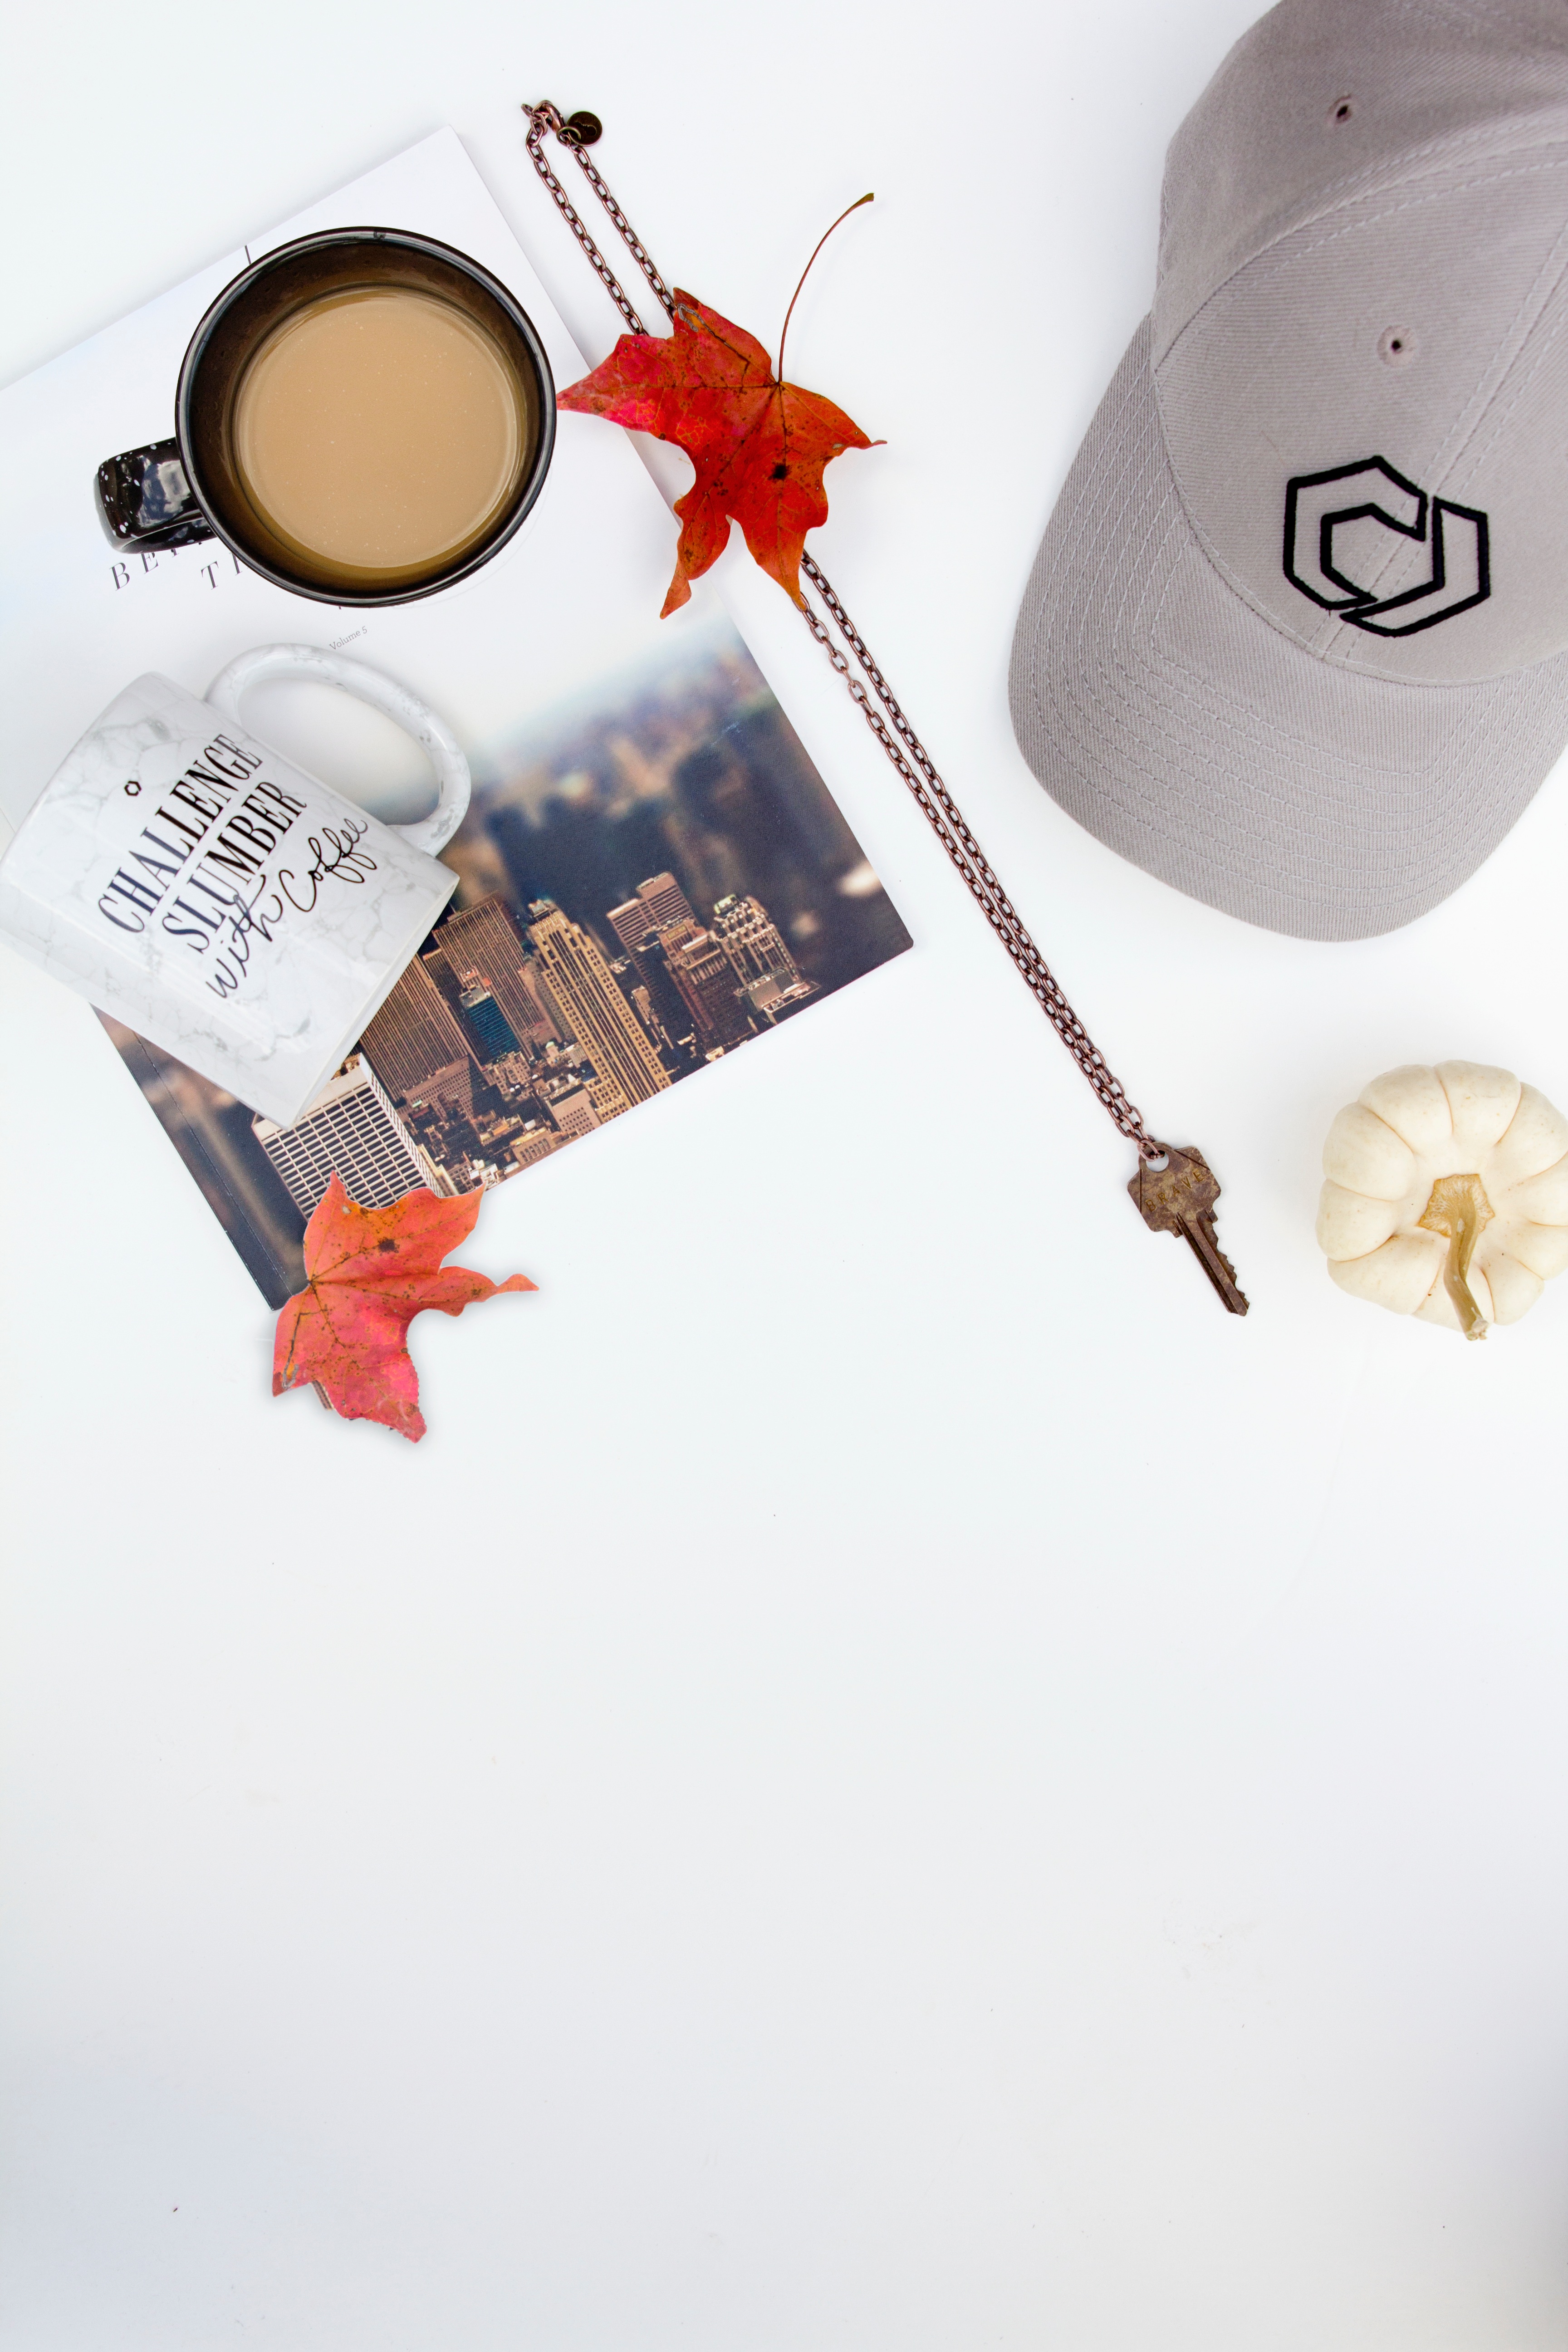
brand, illustration